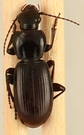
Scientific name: Pterostichus restrictus
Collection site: Niwot Ridge NEON (NIWO), plot NIWO_001